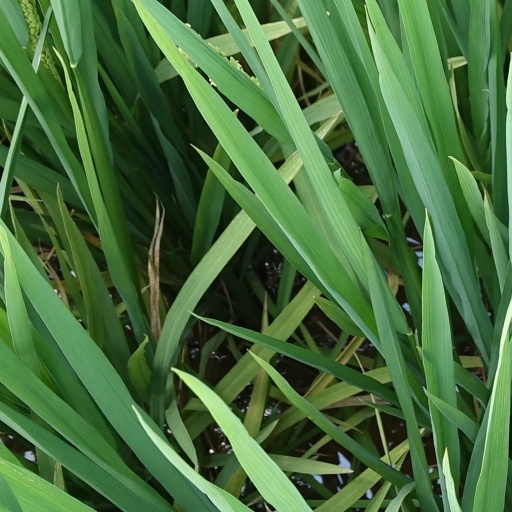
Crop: rice